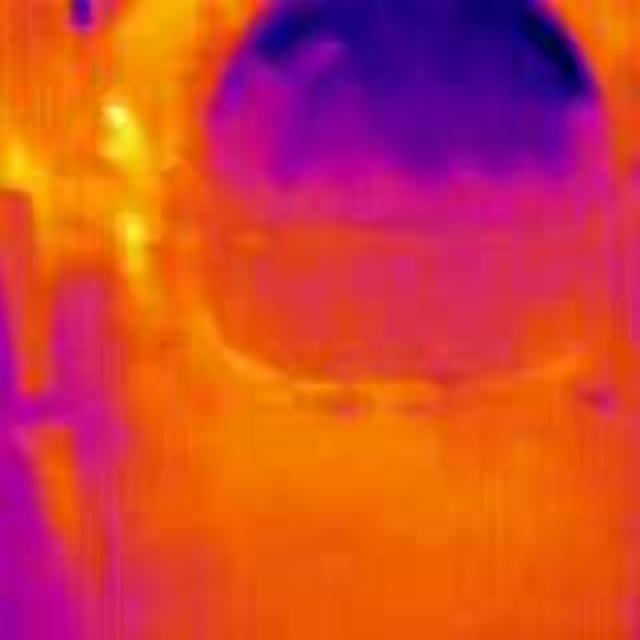
Detected objects:
label: person